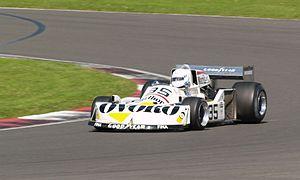
Arturo Merzario, né le 11 mars 1943 à Civenna, dans la province de Côme, en Lombardie, est un pilote automobile italien. Il a participé à 57 Grands Prix de Formule 1 entre 1972 et 1979 et a inscrit onze points en championnat. Il a également fondé sa propre écurie Team Merzario qui n'a pas particulièrement brillé en Formule 1. Merzario a surtout démontré son talent de pilote en Sport-prototypes où son palmarès fait état de nombreuses victoires et places d'honneur.